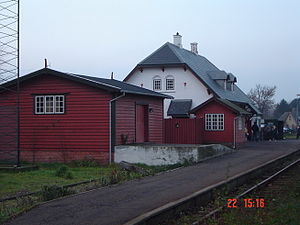
Lille Skensved
Lille Skensved er en lille stationsby på jernbanelinjen Lille Syd på Østsjælland med 1.596 indbyggere ca. syv kilometer nordvest for Køge i den nordlige udkant af Køge Kommune. Navrbjerg – den nordøstligste del af byen – ligger i Solrød Kommune. Byen ligger i Højelse Sogn og hører til Region Sjælland.